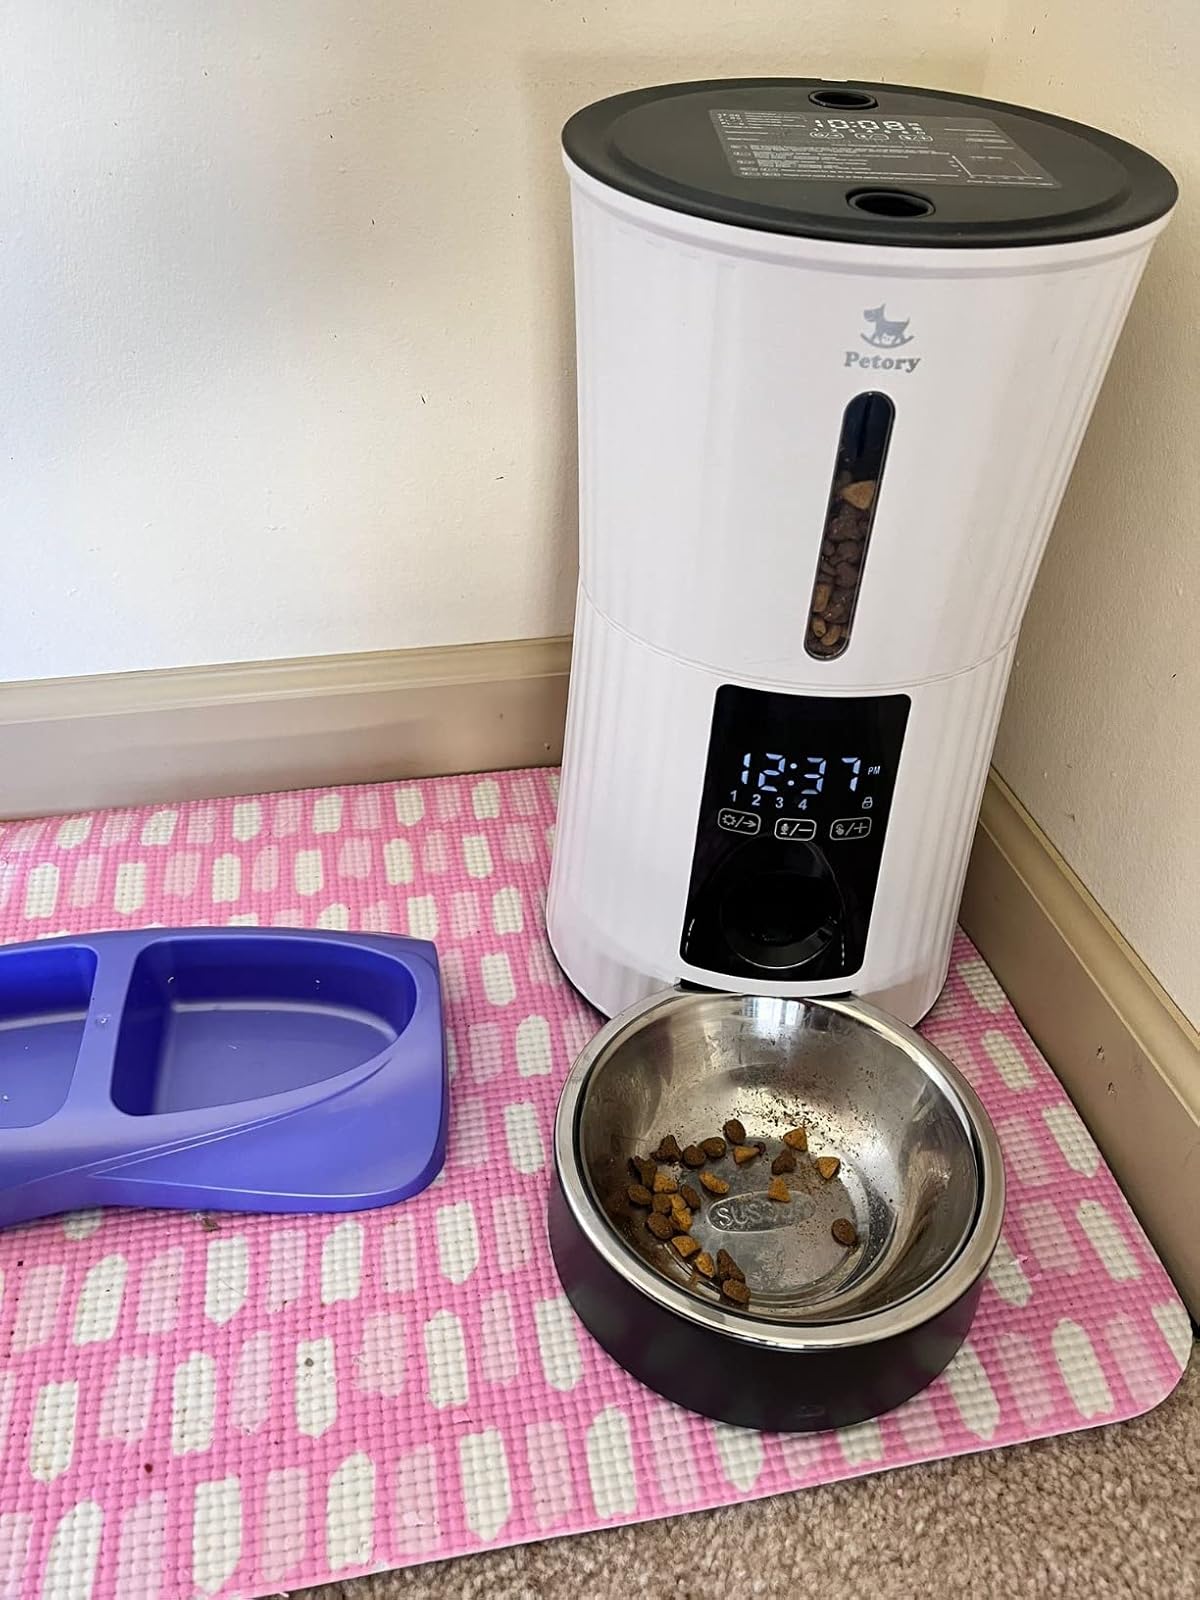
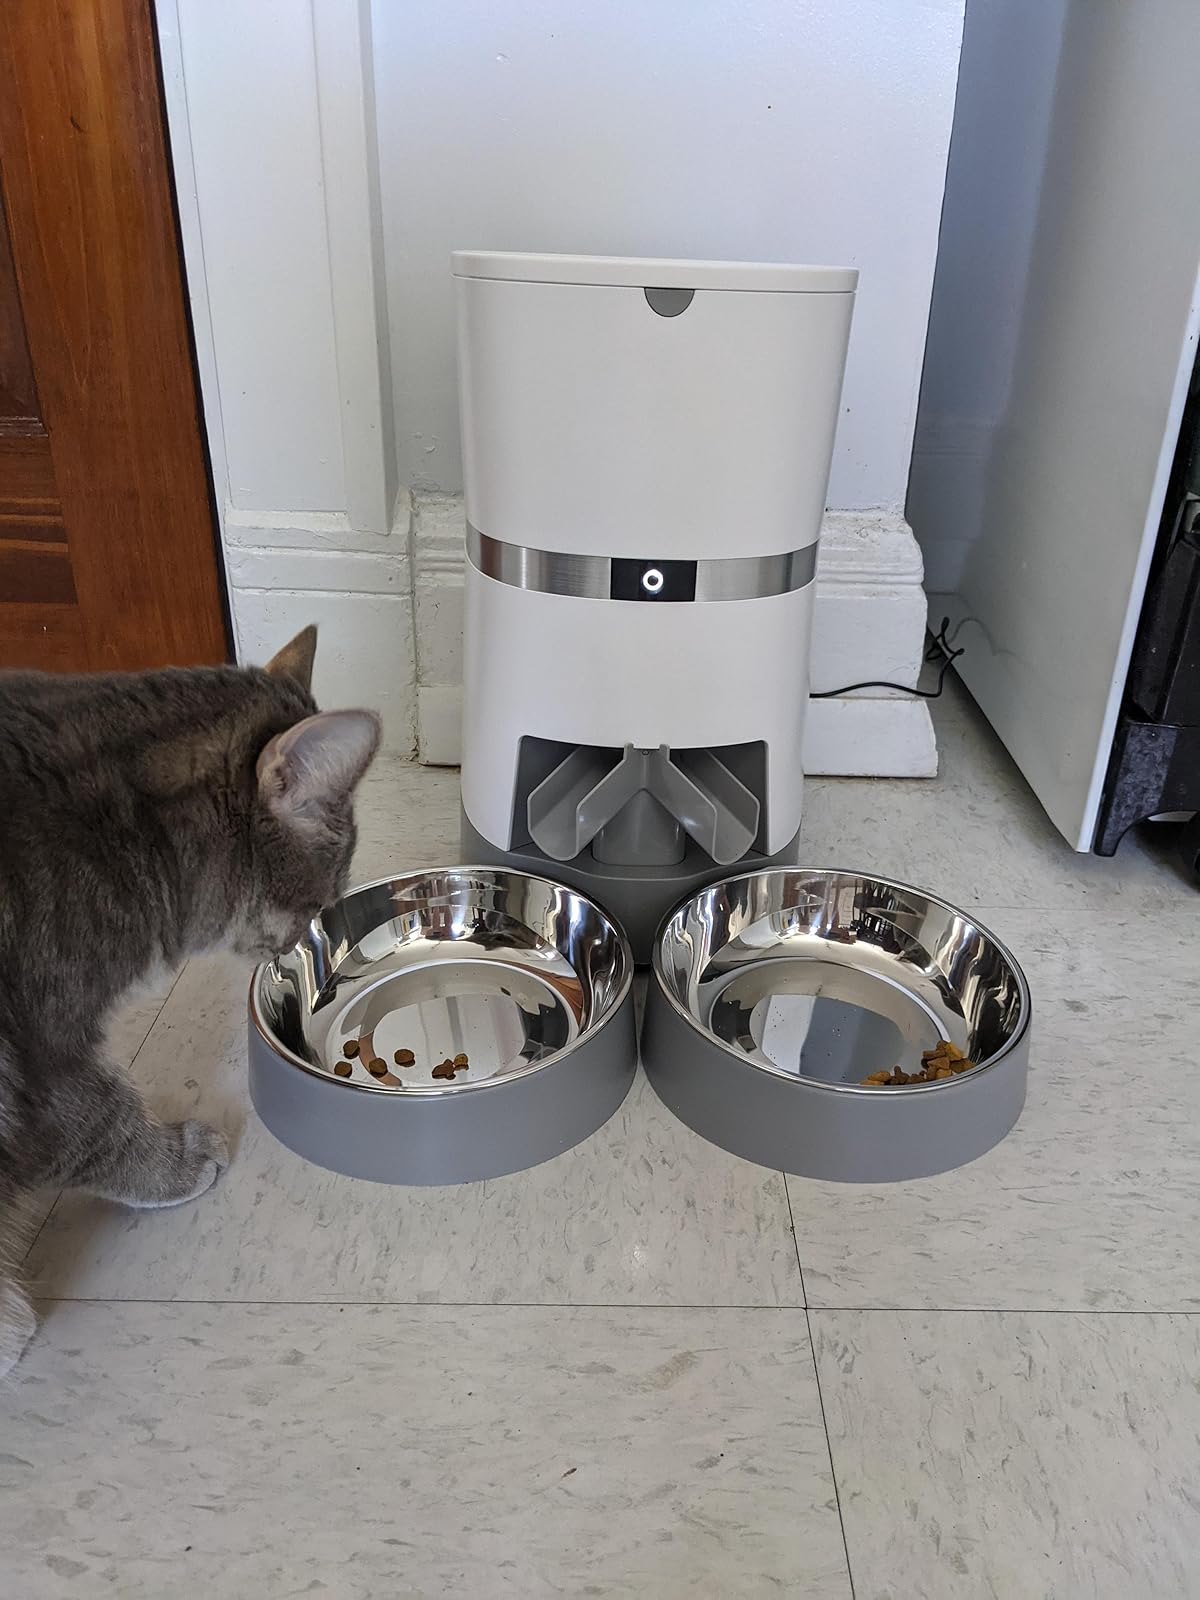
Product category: items_feeder
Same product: no